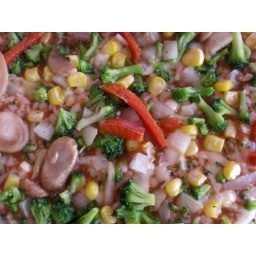
4 May 2008. dinner: veggie pizza. Straight out of the box in the oven :D